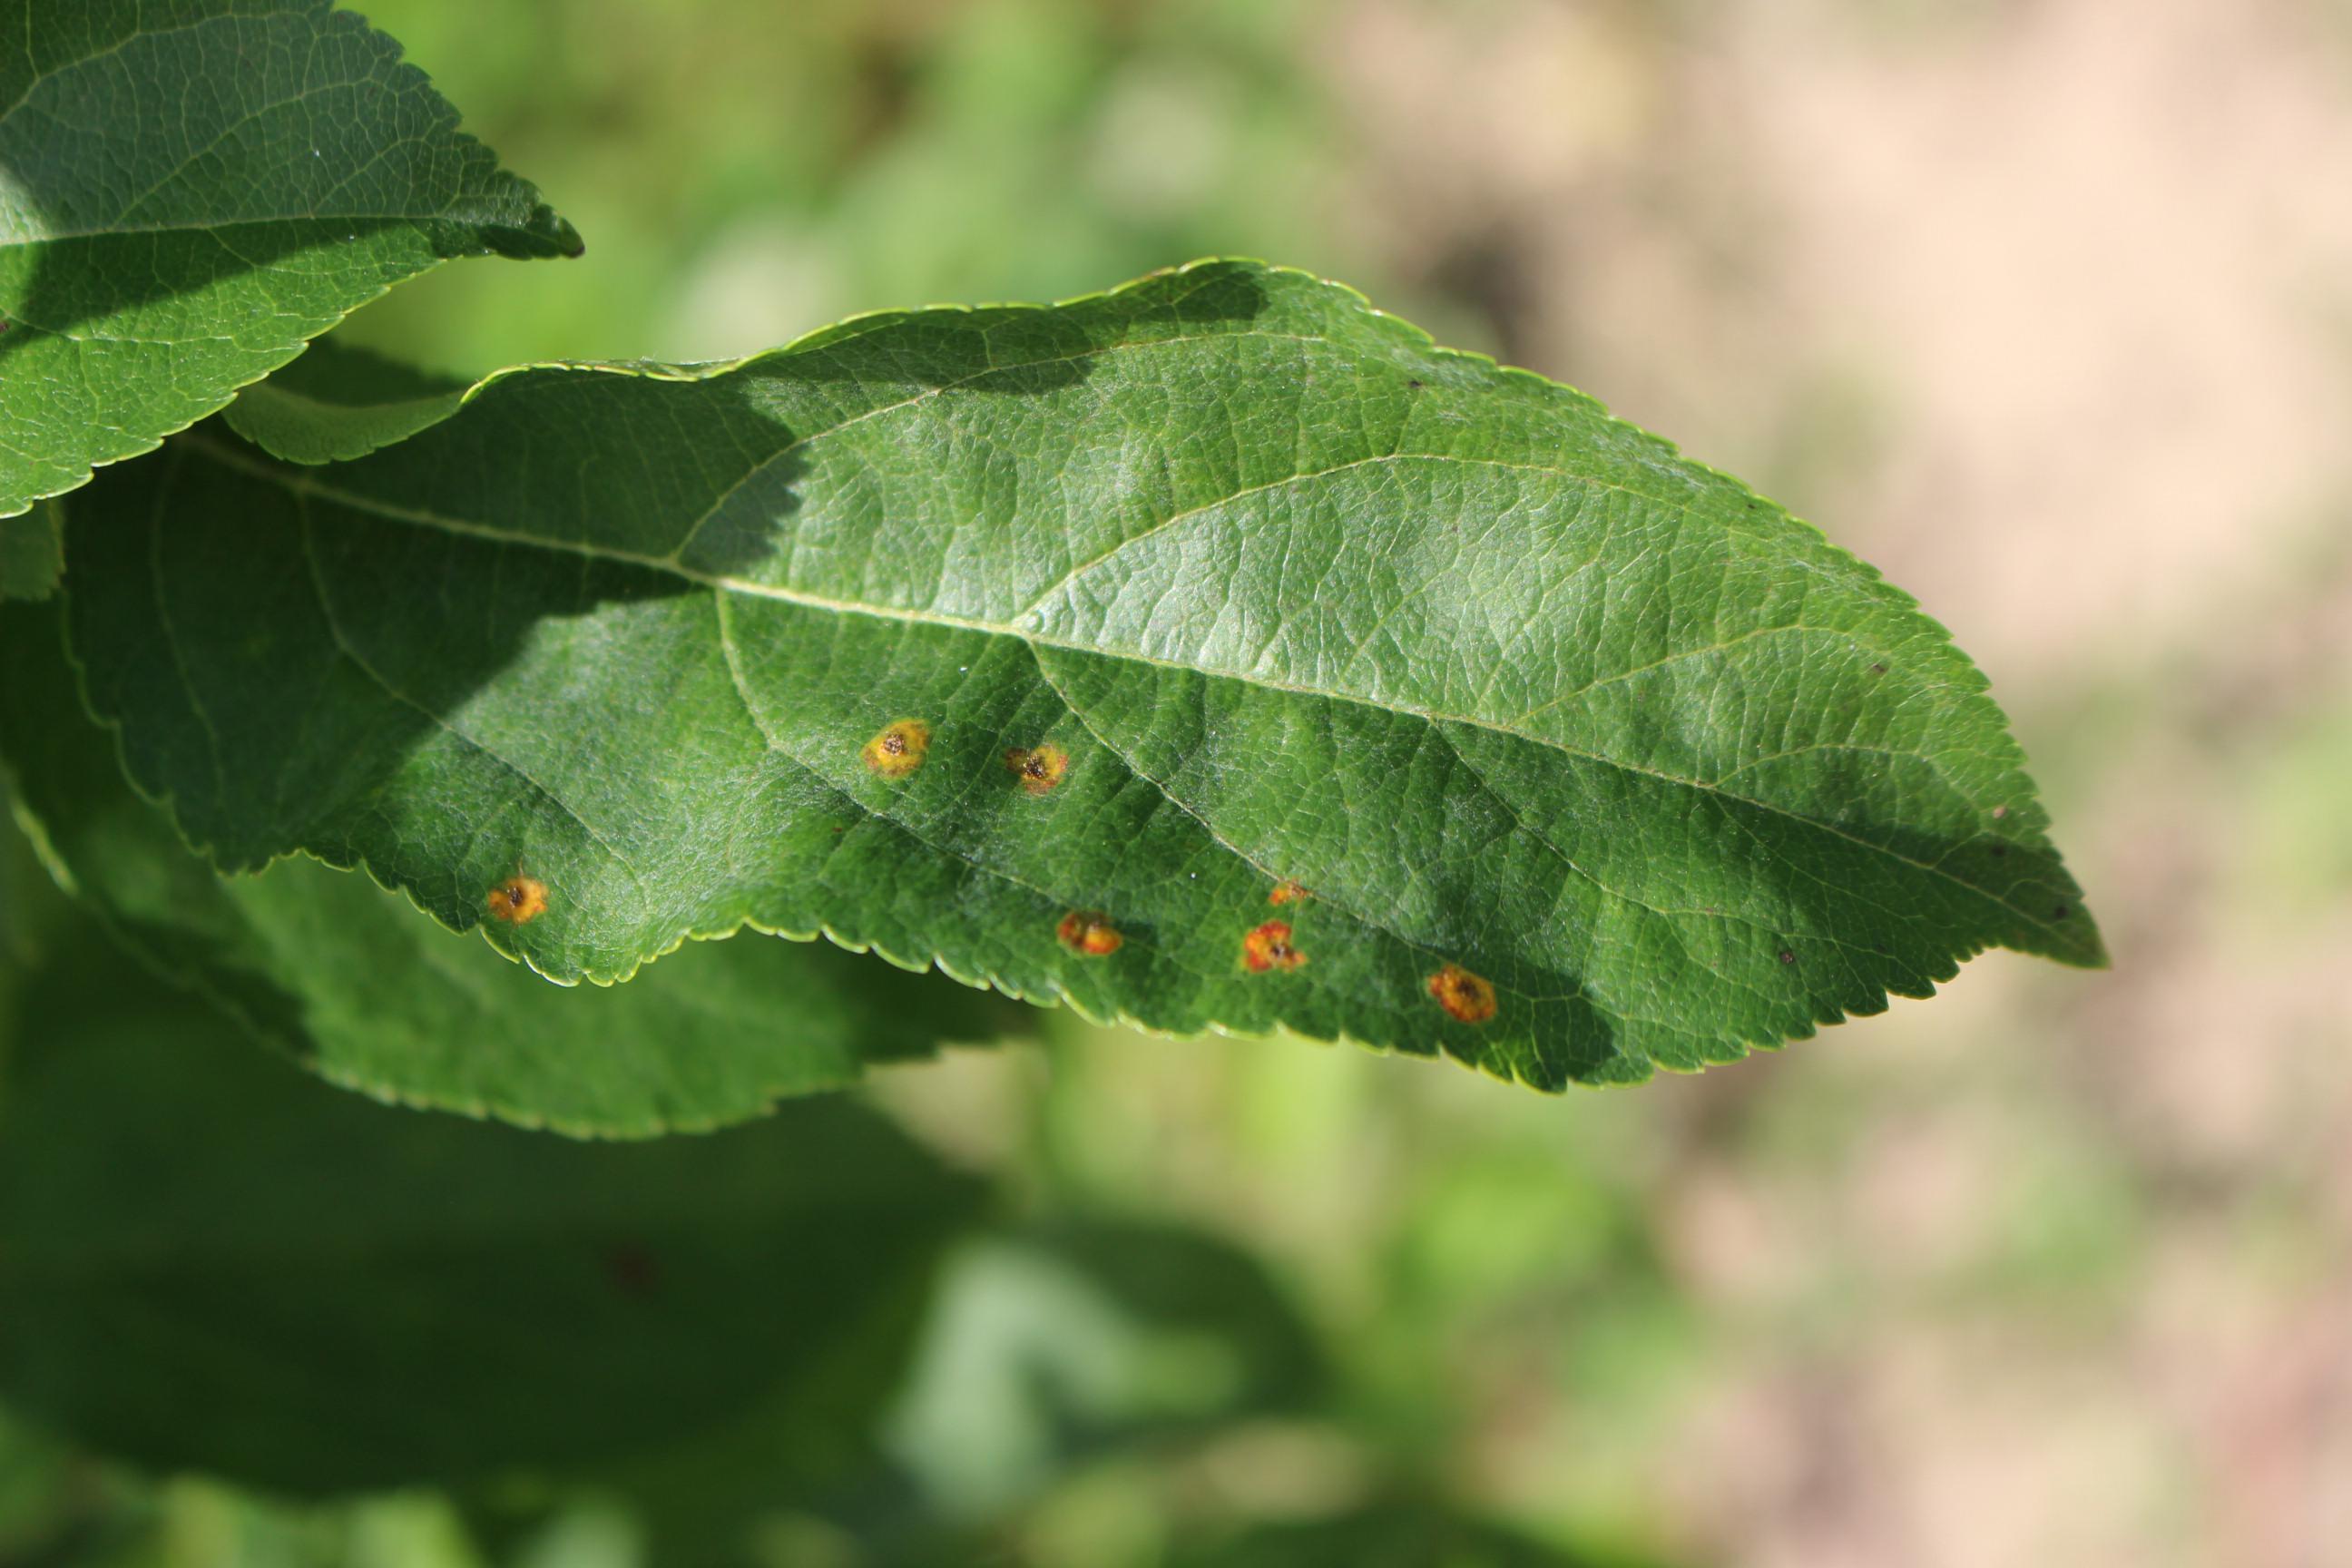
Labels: rust